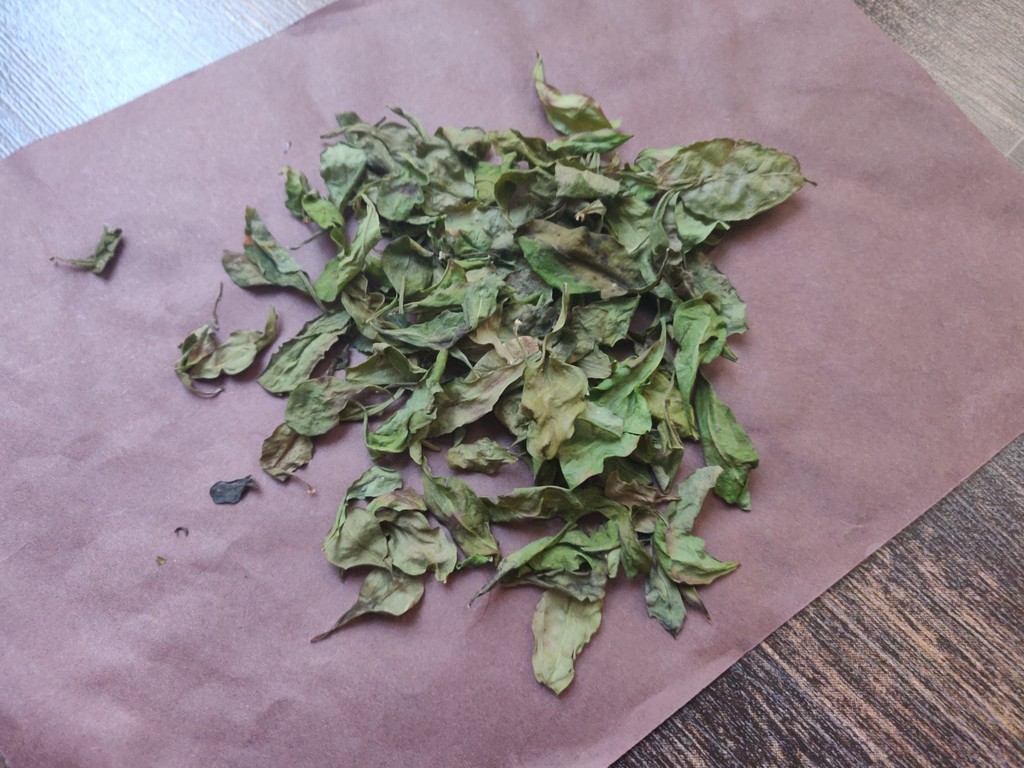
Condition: Dried
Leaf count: multiple
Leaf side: unknown